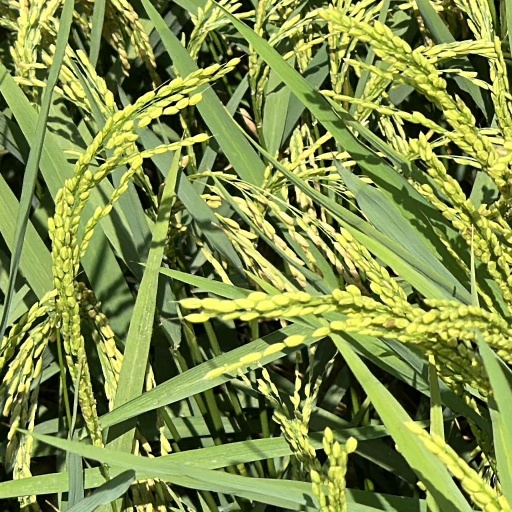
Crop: rice